Recycling in Japan

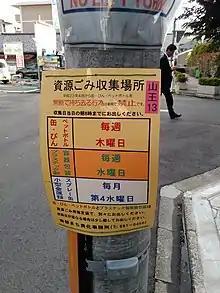
A recycling collection point in Kyôto

Also called "Act on the Promotion of Sorted Collection and Recycling of Containers and Packaging", has been enforced since April 1997 by the Ministry of the Environment to reduce the waste of glass containers, PET bottles and paper cartons. Since April 2000 plastic containers and packages other than PET bottles have been included. According to the act, the recycling is conducted by the , a government-designated organization established September 25, 1996.